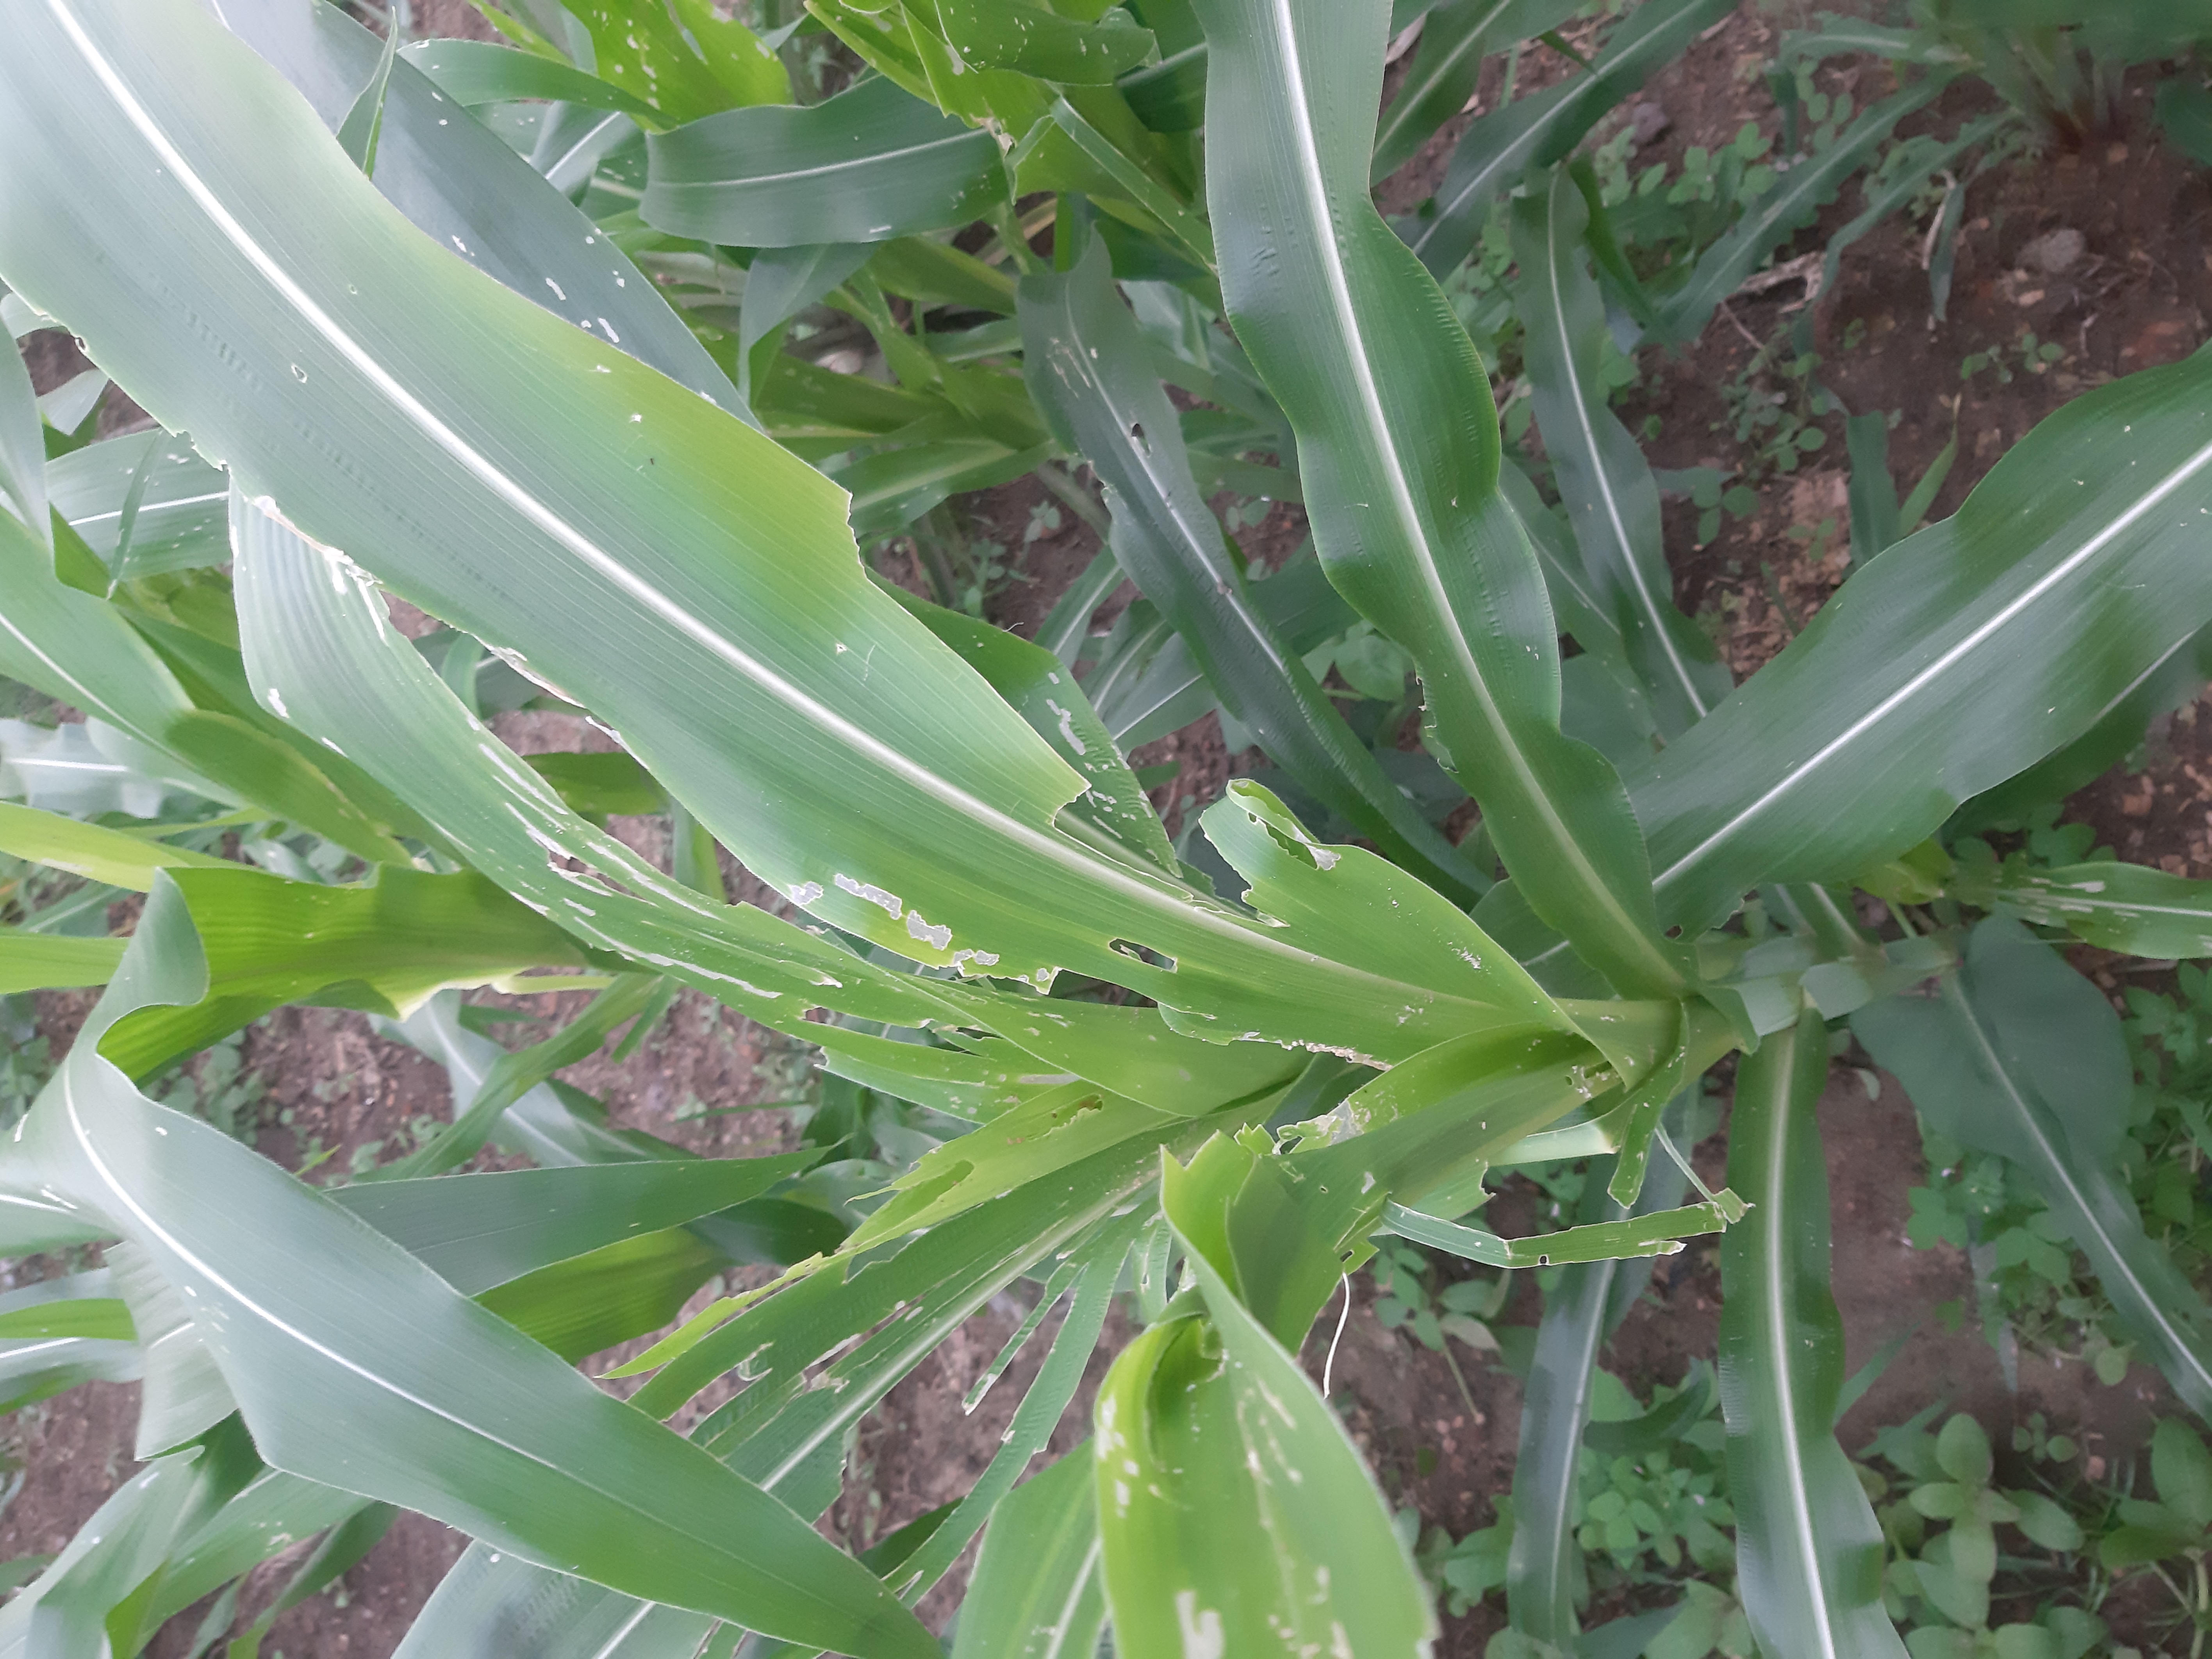
Label: spodoptera_frugiperda